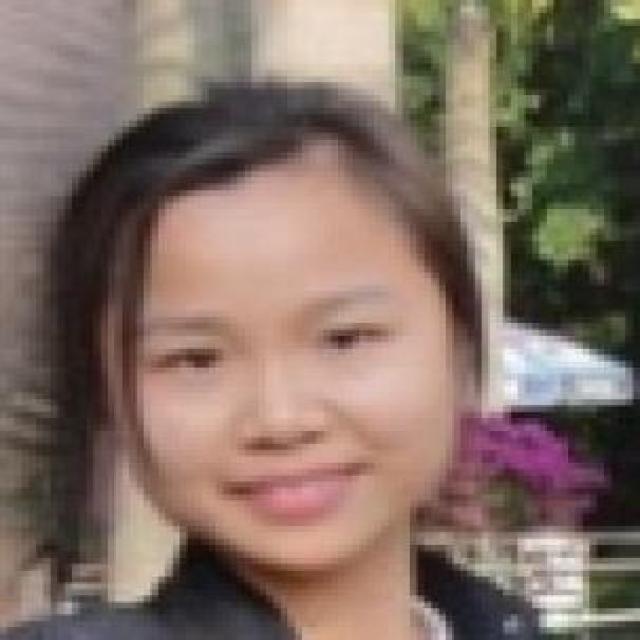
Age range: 21-44